Masquerade Party

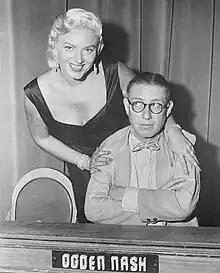
Panelist Ogden Nash and Dagmar, 1955

Masquerade Party is an American television game show. During its original run from 1952 to 1960, the show appeared at various times on ABC, NBC, and CBS. A syndicated revival was produced for one season in 1974–75.